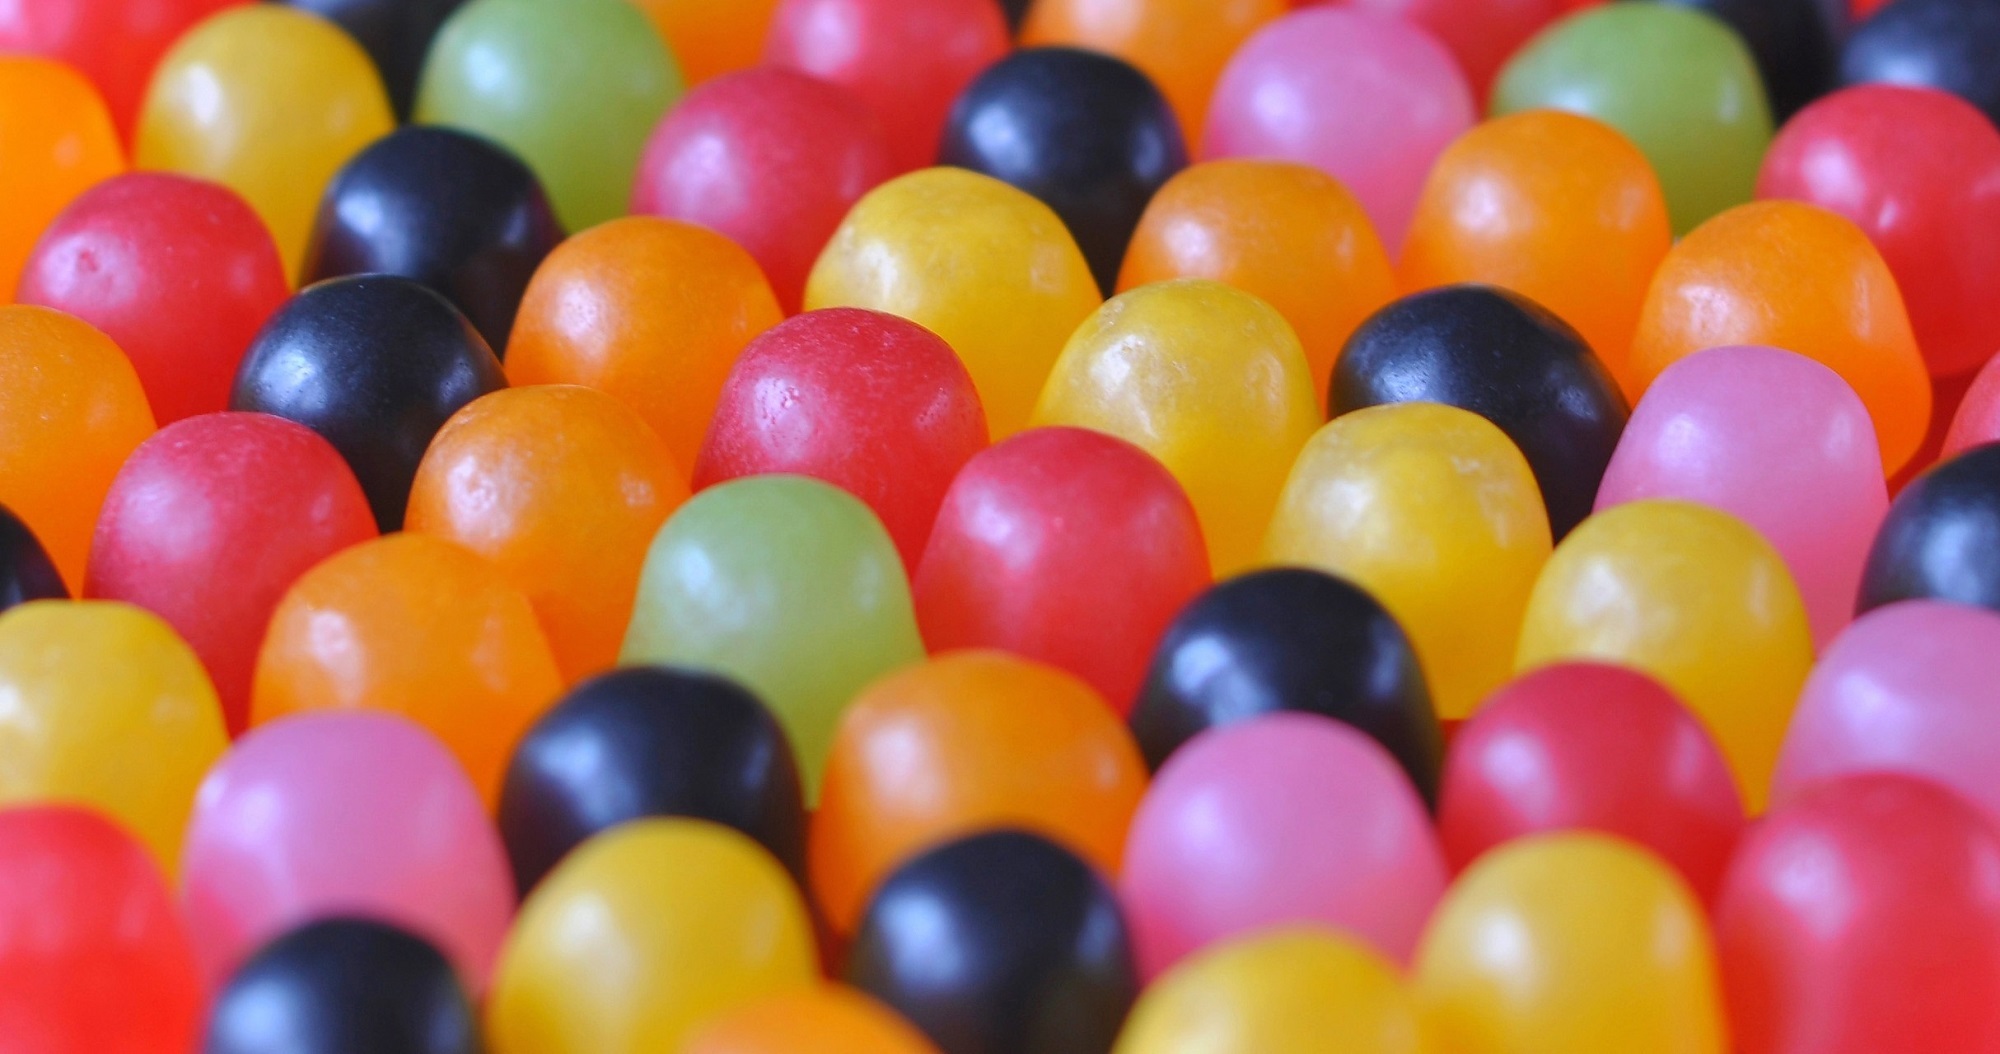
sweet, balloon, food, color, colorful, snack, dessert, toy, jelly, sugar, party, multicolored, tasty, candy, organ, confection, sweetness, mixed, treat, chewy, confectionery, gummy, bonbon, flavors, ball pit, jelly bean